Syon Abbey

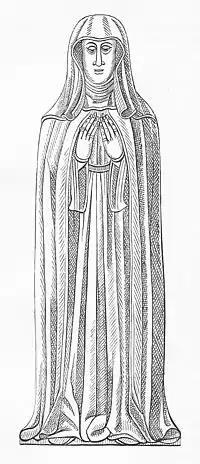
Funerary brass of Dame Agnes Jordan, last pre-Reformation Abbess of Syon Monastery, died 29 January 1546. St Mary's Church, Denham, Buckinghamshire

Following Henry VIII's decision in 1534 to break with Rome, many of the residents of Syon expressed themselves favourable to Henry's supremacy over the English Church, and even converted recalcitrant monks from other monasteries to do likewise. Many, however, refused to acknowledge the King's new title.